October 2022 Conservative Party leadership election

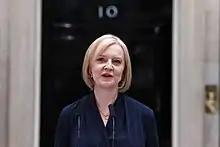
Truss giving her first speech as prime minister on 6 September.

On 5 September, Truss was elected to lead the party, and assumed the premiership on 6 September. Truss made her first speech as prime minister in Downing Street on 6 September. In the speech she thanked and praised Johnson, and focused on economic growth, similar to during her campaign. Truss also stated the need for an energy plan as well other foreign policy statements. Loud music was played outside Downing Street by protesters as Truss spoke.